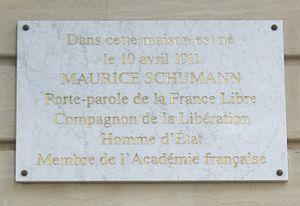
Plaque commémorative, 10 place Victor-Hugo, Paris 16e.«
Maurice Schumann, né le 10 avril 1911 à Paris et mort le 9 février 1998 dans la même ville, est un homme d'État, journaliste et écrivain français.
La place Victor-Hugo est une place du 16ᵉ arrondissement de Paris.